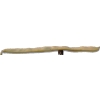
Label: bean_pod